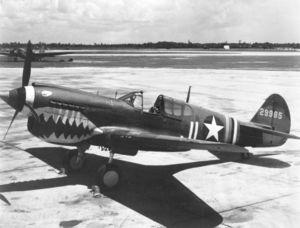
P-40 ""Warhawk"". D'après l'immatriculation, l'avions est un Curtiss P-40K-10-CU - appartenant à l'USAAF et portant le numéro de série 42-9985. Le numéro constructeur est le 21369. C'est assez rare car la plupart des avions immatriculés entre 42-9930 et 42-10264 ont été transférés à la RAF, RAAF, and RNZAF."
Le Curtiss P-40 Warhawk fut le troisième avion de chasse le plus produit des États-Unis pendant la Seconde Guerre mondiale. Dernier développement de la série des chasseurs Curtiss Hawk, il vola pour la première fois en 1938.